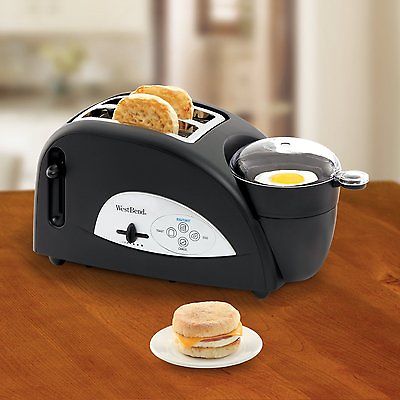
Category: toaster